Teenage Rebel

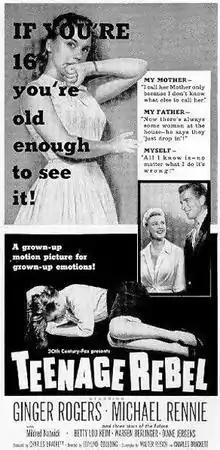
Film poster

Teenage Rebel is a 1956 American drama film directed by Edmund Goulding and starring Ginger Rogers, Michael Rennie and Mildred Natwick. It was nominated for two Academy Awards; Best Costume Design and Best Art Direction (Lyle R. Wheeler, Jack Martin Smith, Walter M. Scott, and Stuart A. Reiss).